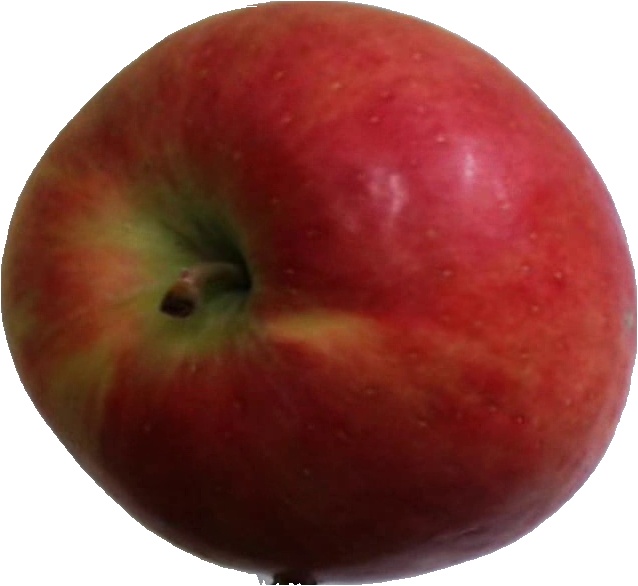
Label: apple_crimson_snow_1